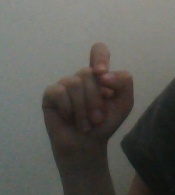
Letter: fa